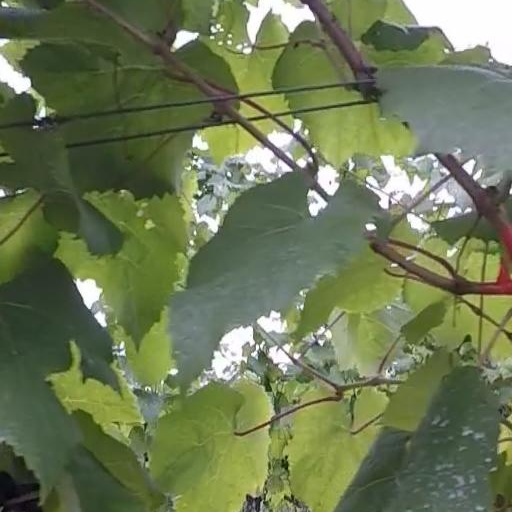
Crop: grape